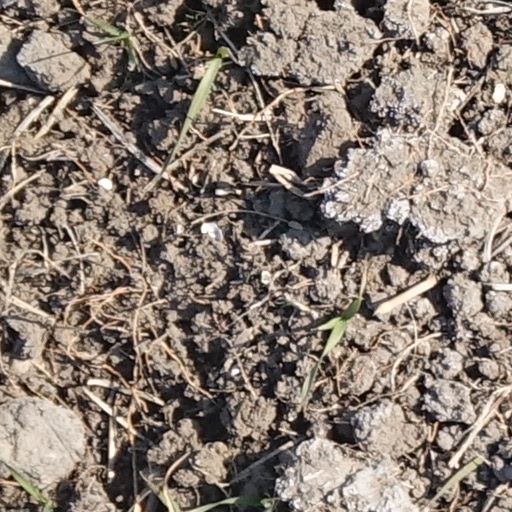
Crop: wheat